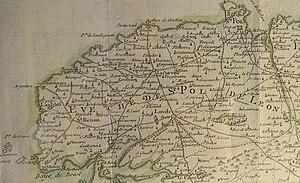
Carte de l'évêché de Léon. Extrait de la ""Carte générale de la province de Bretagne. Levée géométriquement et assujetie aux observations astronomiques de Mrs de l'Académie Royale des Sciences. Dédiée à Nos Seigneurs les Etats de Bretagne/ Par une Société d'Ingénieurs"", 1775."
Le diocèse de Léon ou évêché de Léon est un ancien diocèse de l'Église catholique en France. Il est un des neuf évêchés de la Bretagne historique. Son territoire s'étendait sur le pays de Léon, région septentrionale de l'actuel département du Finistère. Il a fusionné en 1790 avec l'évêché de Cornouaille pour former le diocèse de Quimper et Léon. Le siège épiscopal se trouvait à Saint-Pol-de-Léon.
Le Léon ou pays du Léon, bro Leon en breton, est une ancienne principauté de Basse-Bretagne, patrie des Léonards, Leoniz en breton. Il forme la pointe nord-ouest du Finistère, dont Brest, avec plus de trois-cent-mille habitants, est aujourd'hui l'agglomération principale. Il doit à sa géographie d'avoir conservé un particularisme linguistique et culturel.